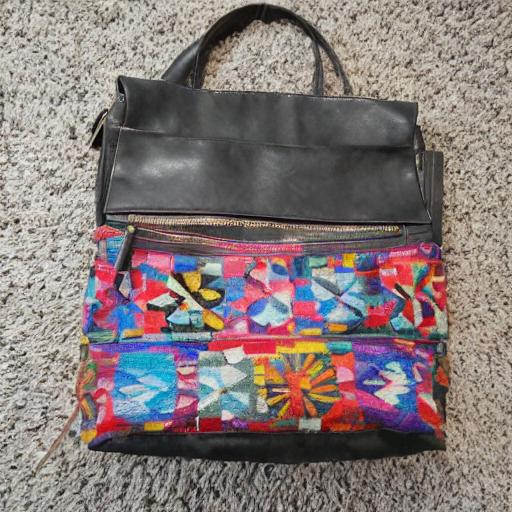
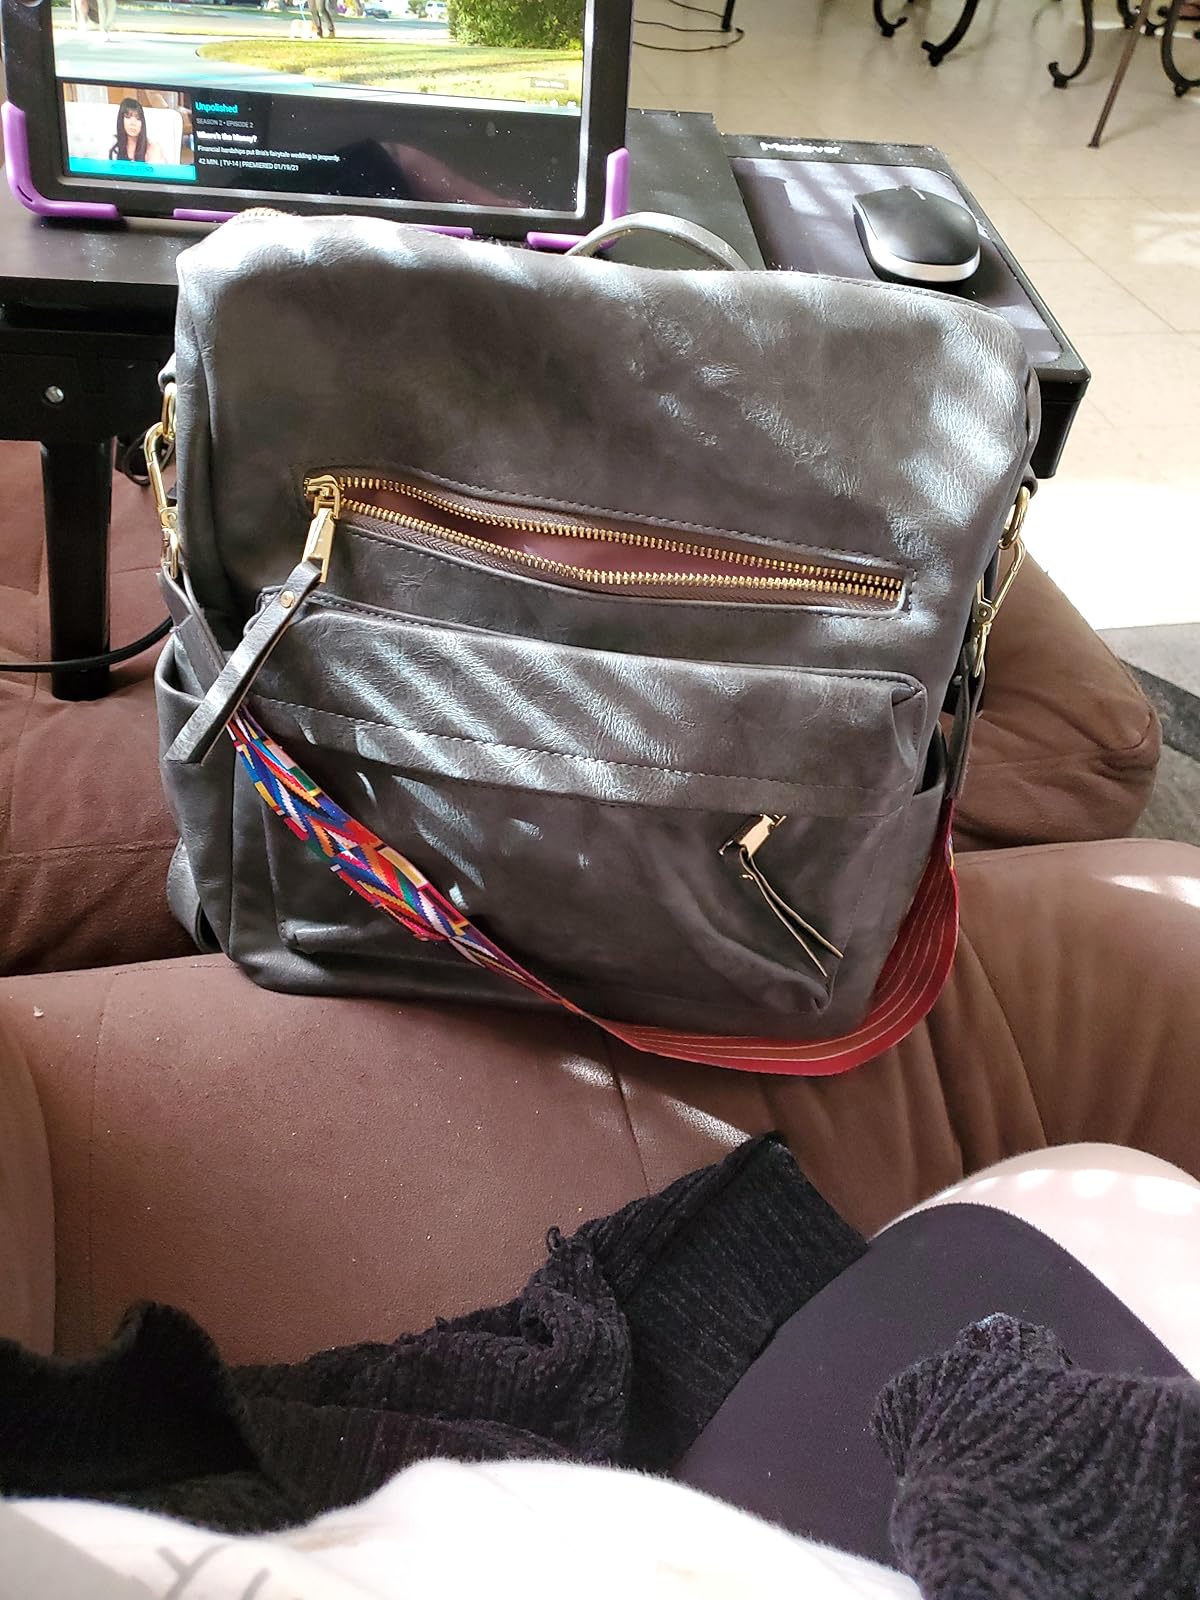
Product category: accessories_handbag
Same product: no